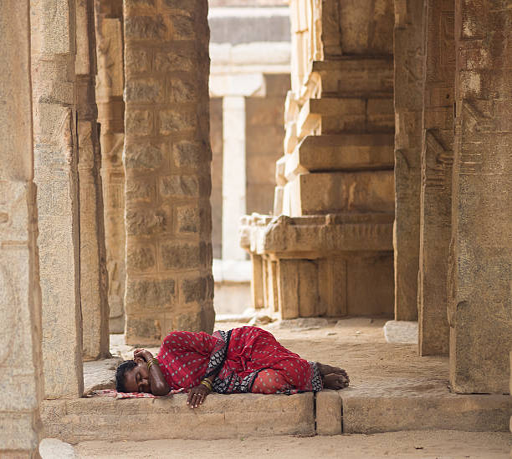
woman sleeping in a temple